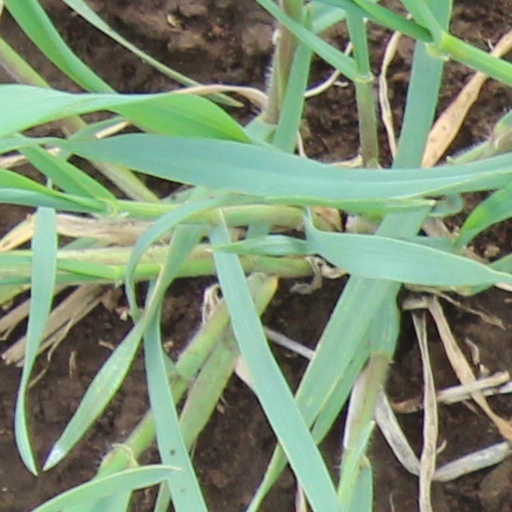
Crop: wheat